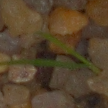
Label: loose_silkybent